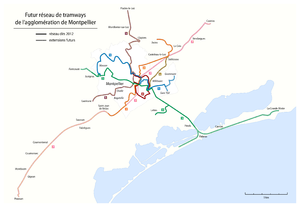
Plan du réseau futur des tramways de Montpellier
La ligne 5 du tramway de Montpellier est un projet de ligne qui, sur une longueur de 20,5 km, devrait desservir les communes de Lavérune, Montpellier, Clapiers, Montferrier-sur-Lez et Prades-le-Lez. Elle était censée venir compléter le réseau existant en desservant des zones qui ne le sont pas actuellement. Désormais, le projet de la ligne 5 est envisagé à l'horizon 2025 sous un tracé moins coûteux après un moratoire de 2014 à 2016.
Le tramway de Montpellier est un réseau de tramway desservant la ville de Montpellier et sa métropole. Il succède à l'ancien réseau fermé en 1949, il est sous l'autorité de Montpellier Méditerranée Métropole et géré par les Transports de l'agglomération de Montpellier.
La liste des projets de tramways de France recense tous les projets actuels, en construction ou simplement évoqués, du réseau tram de France. Les projets qui ont été réalisés ou abandonnés sont exclus.
La ligne 6 du tramway de Montpellier, est un projet de ligne qui devrait desservir les communes de Montpellier et de Castelnau-le-Lez. Partant de la station Place de l'Europe et se terminant à la future gare Notre-Dame de Sablassou, elle reliera la ligne 1 à la ligne 2 par l'est, tout en desservant le quartier de la Pompignane.